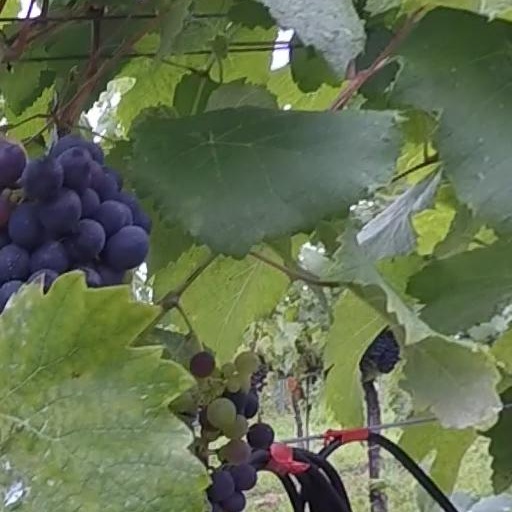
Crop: grape